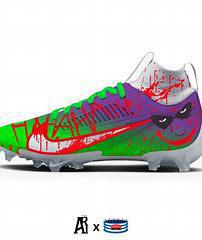
Brand: Nike
Model: Vapor Edge Pro 360 2